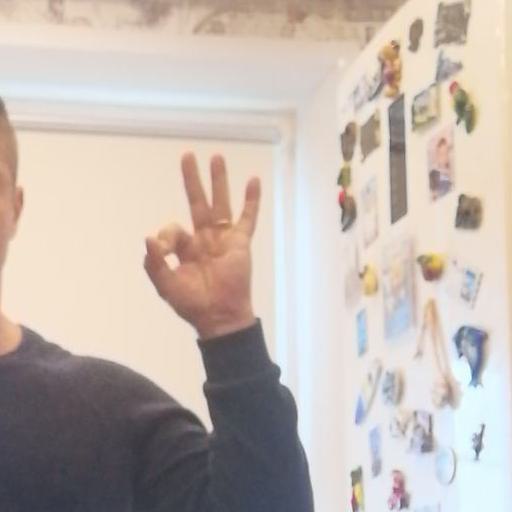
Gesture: ok